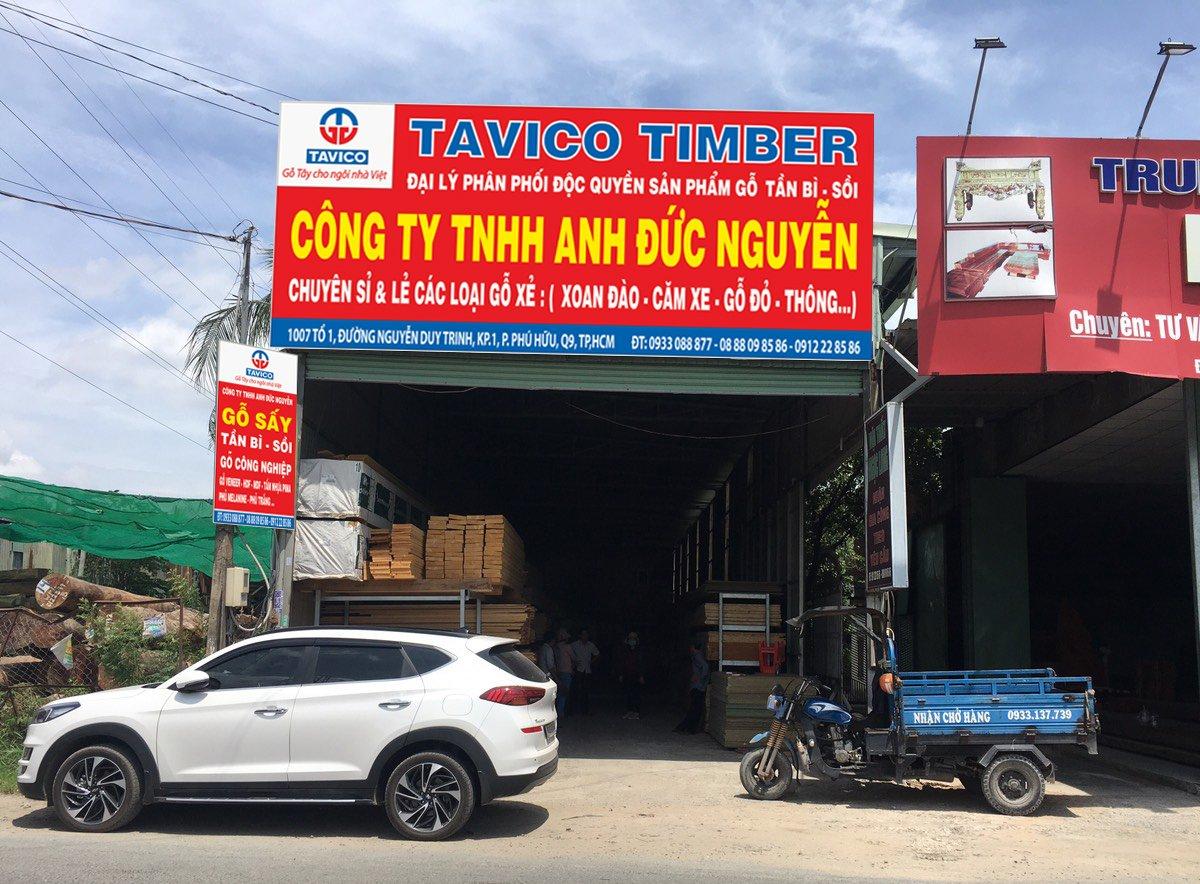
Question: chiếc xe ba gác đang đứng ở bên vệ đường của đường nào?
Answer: đường nguyễn duy trinh